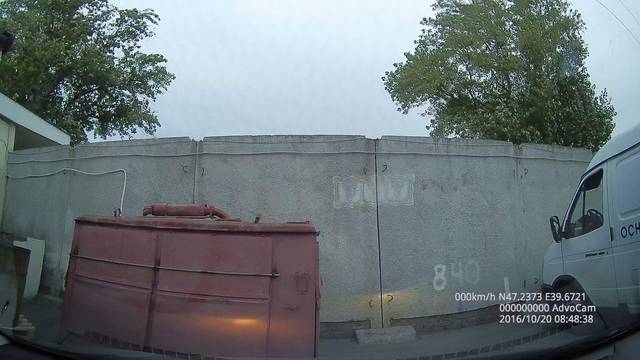
Region: Russia
Coordinates: 47.237, 39.672